Mark Clifford

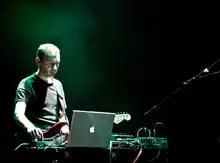
Mark Clifford live with Seefeel, 16 September 2010 at ICA in London.

Mark Clifford is a British musician and producer known primarily for his involvement with his band Seefeel. He has been involved in a number of solo and collaborative projects which have resulted in a wide range of material released on many different labels including Warp Records, Rephlex Records, Bella Union, Editions Mego and his own Polyfusia label.